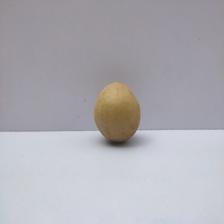
Size: Medium